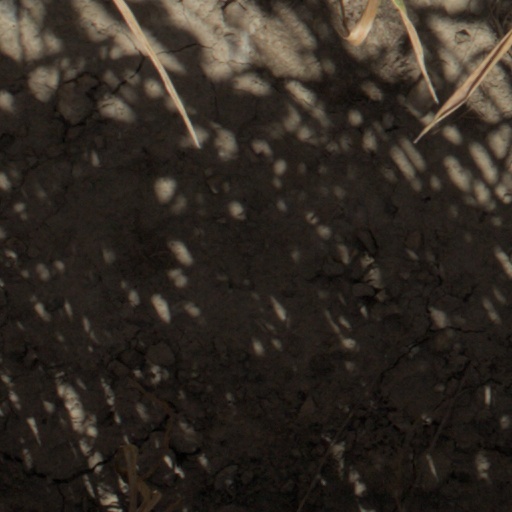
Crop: wheat